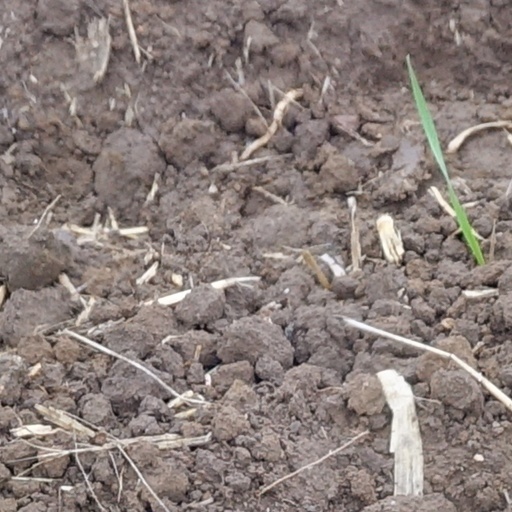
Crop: wheat